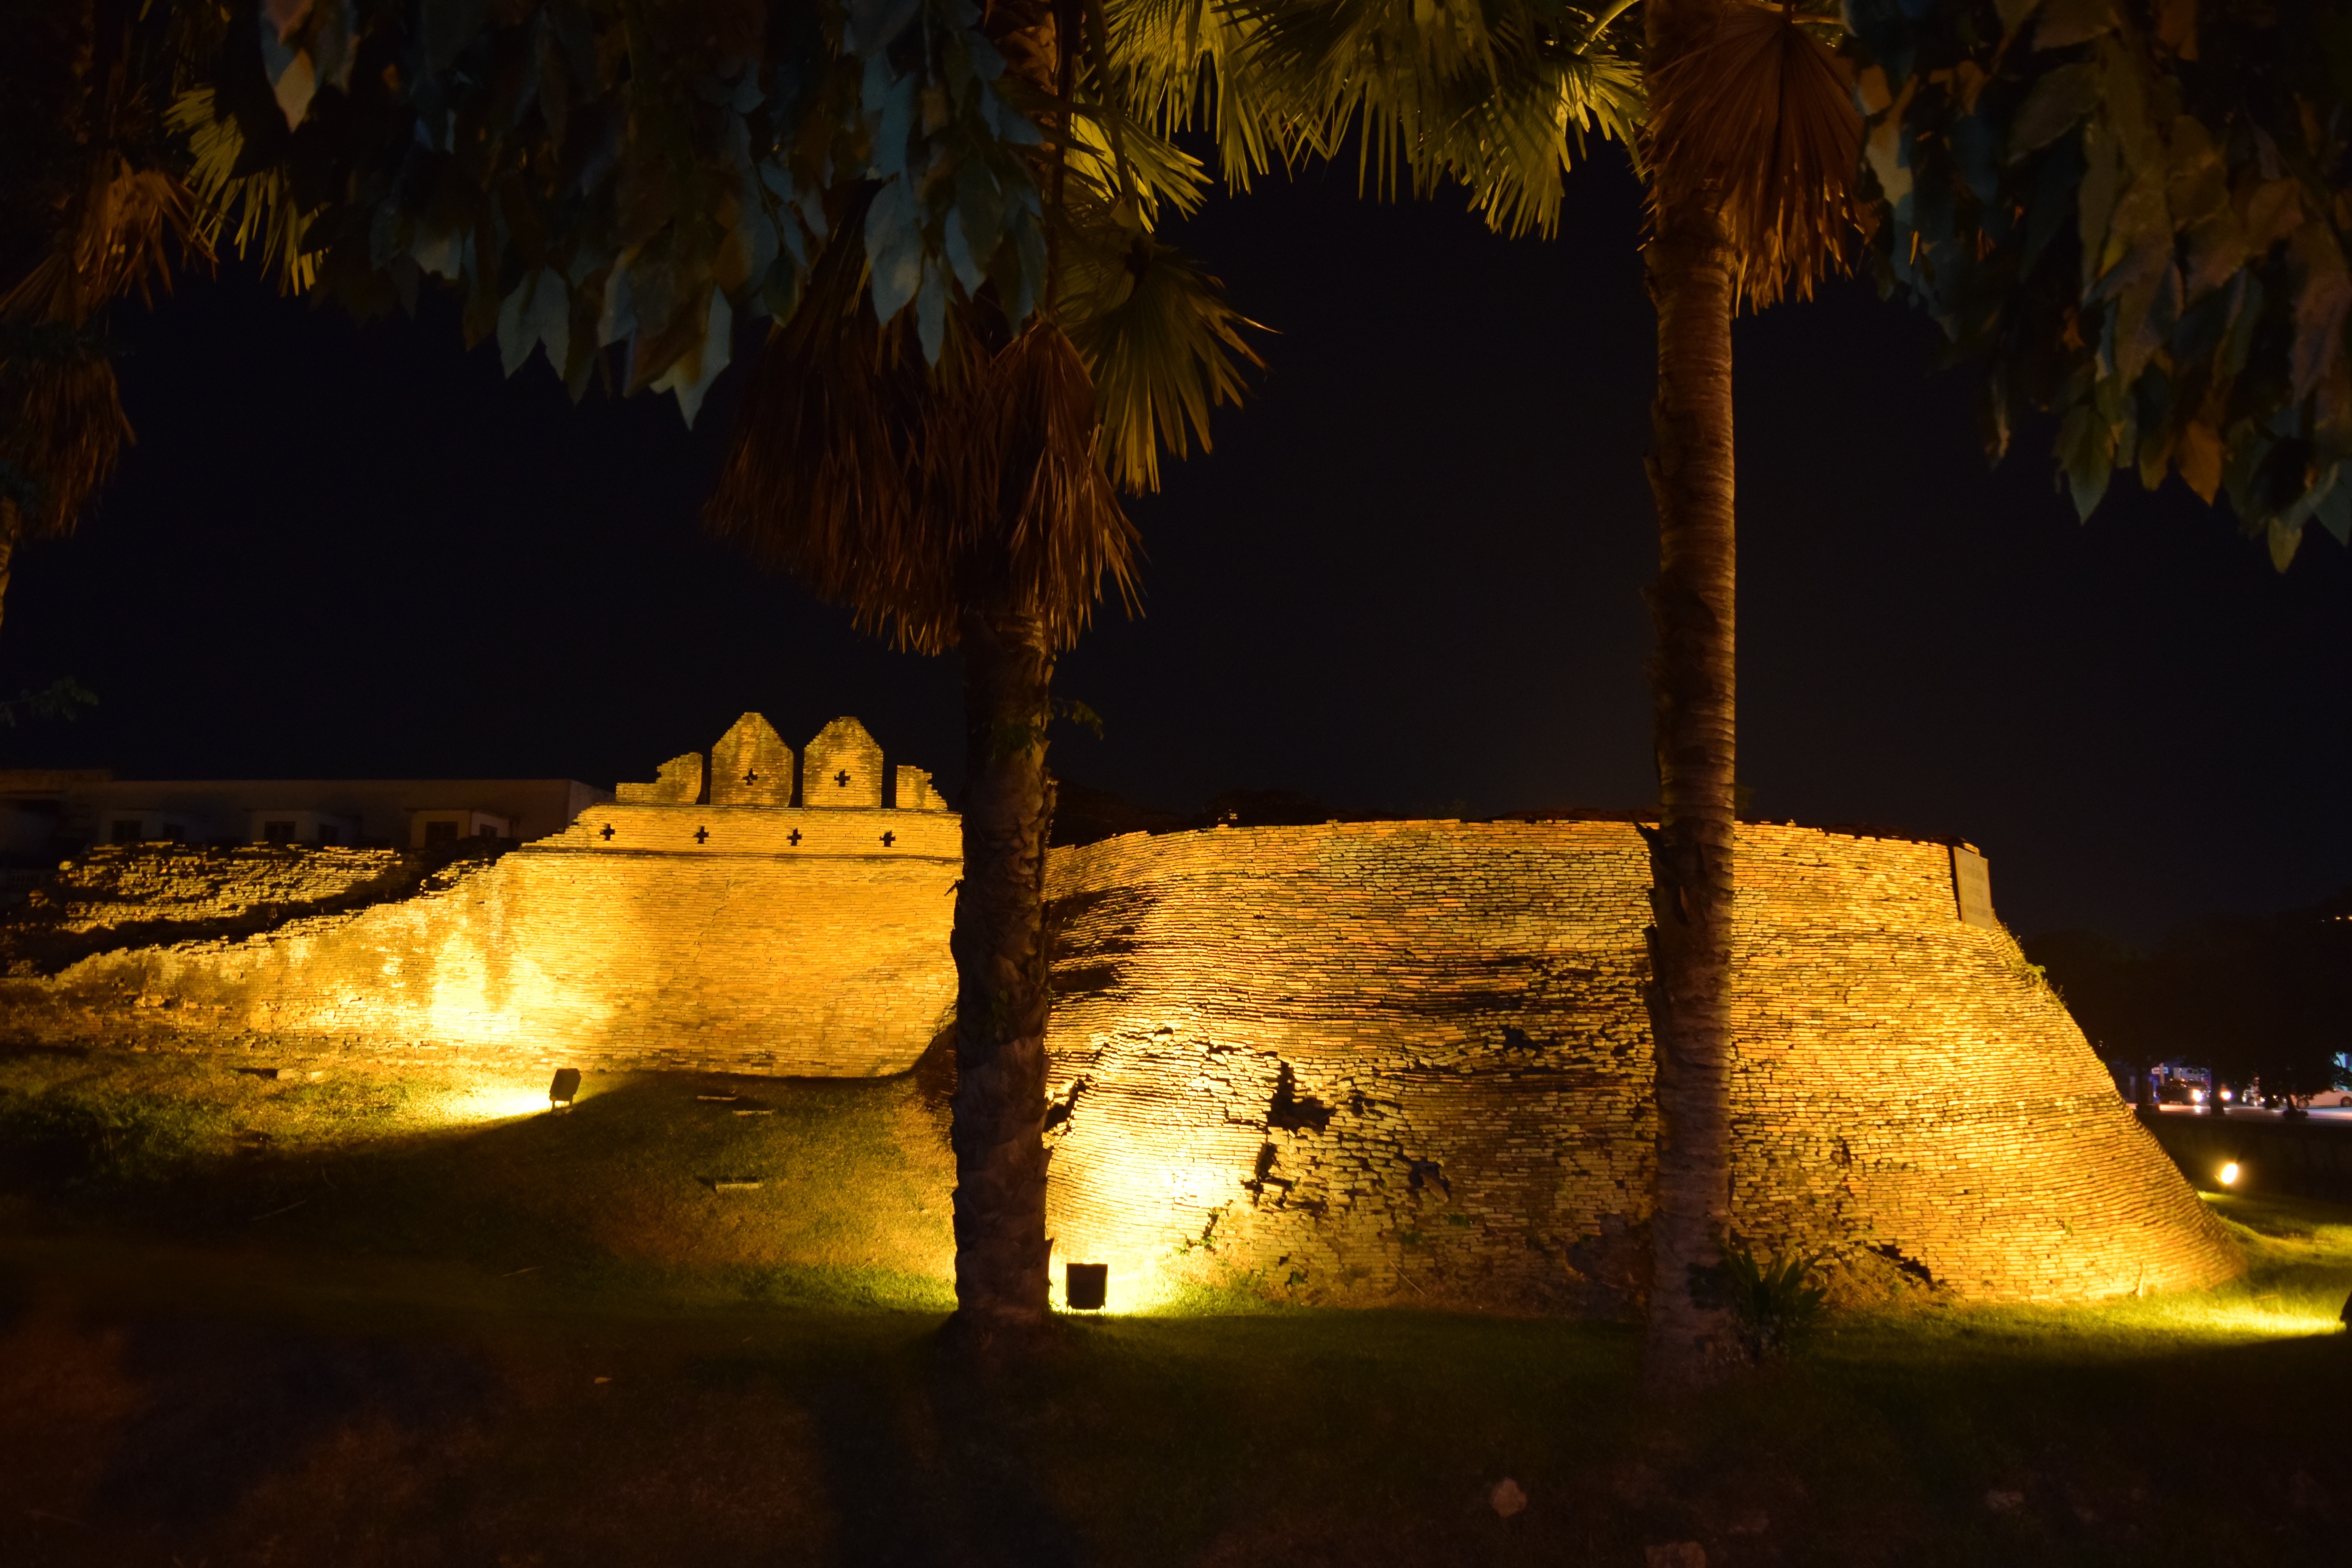
tree, light, sunset, night, sunlight, morning, formation, dusk, evening, cave, reflection, darkness, palm trees, night photograph, city wall, chiang mai